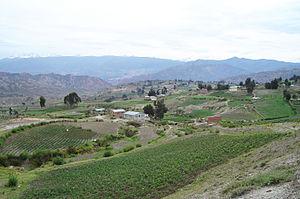
Achocalla est une localité du Département de La Paz en Bolivie.